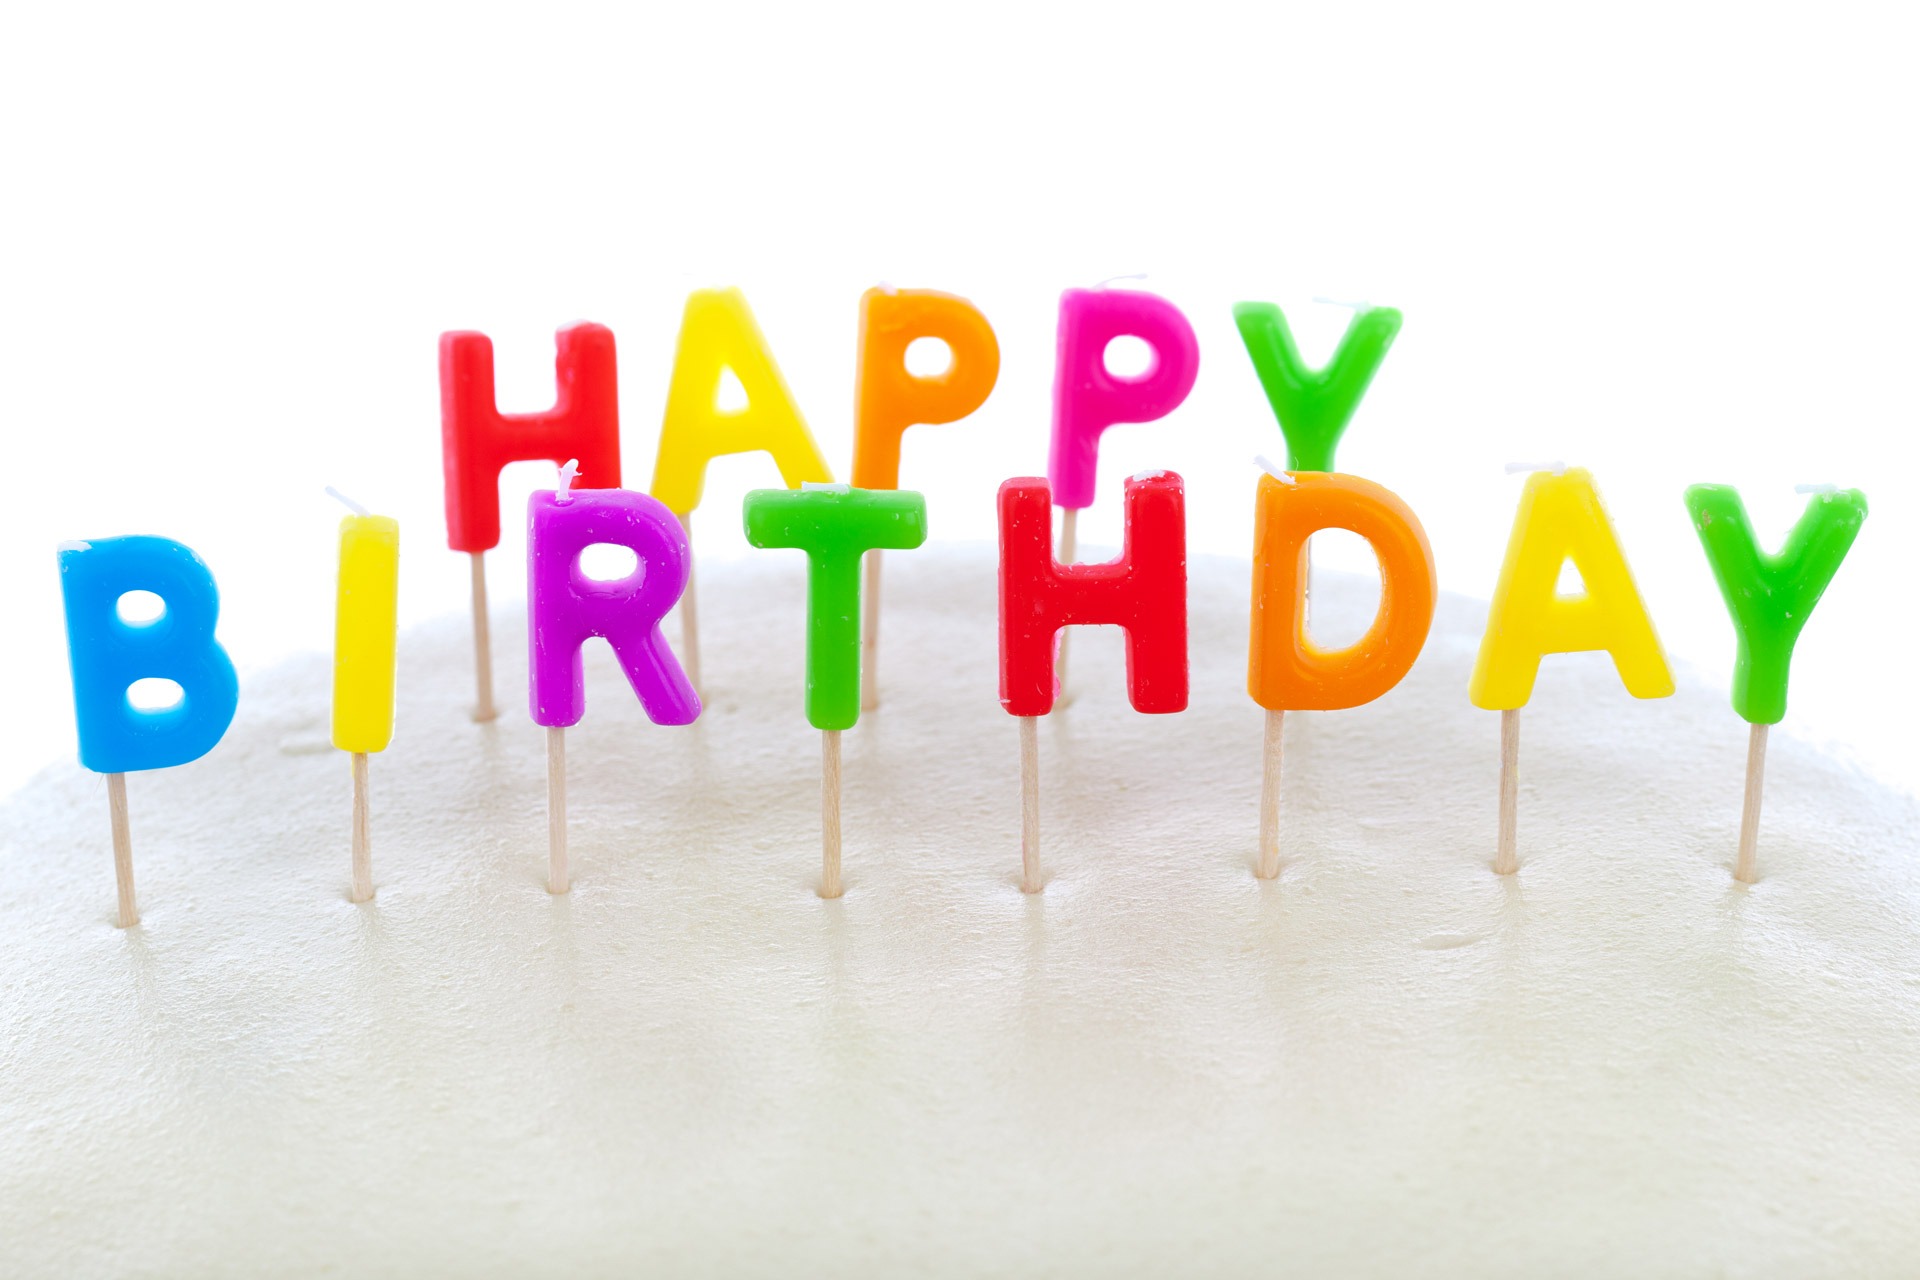
hand, sweet, round, number, celebration, finger, food, candle, dessert, delicious, cake, celebrate, happy birthday, font, sugar, icing, tasty, decorated, event, tooth, occasion, celebrating